New York State Route 26

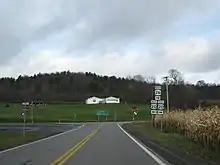
NY 26 northbound approaching US 20

The overlap extends for into Madison County to the hamlet of Georgetown, where NY 80 forks to the northwest into a narrow creek valley. NY 26, meanwhile, runs northeast from Georgetown through the Otselic River valley, which begins to narrow as the river approaches its source in the northern part of the town. While the river tapers off, NY 26 climbs slightly in elevation to wind its way northeastward around a series of mountains and hills. The road descends into a narrow creek valley at West Eaton, and the highway proceeds east along Eaton Brook to the hamlet of Eaton on the Chenango River. The stream ends here, leaving the route to traverse another set of mountains to reach a low-lying, marshy area near Bouckville. Here, NY 26 crosses NY 46 ahead of a junction with US 20. NY 26 turns east at the junction, following US 20 through Bouckville toward the village of Madison.